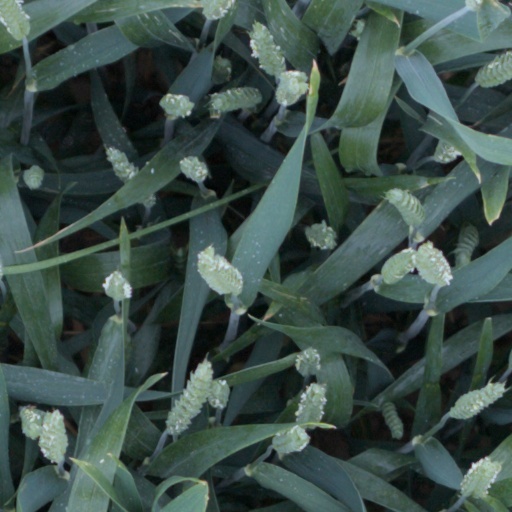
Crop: wheat